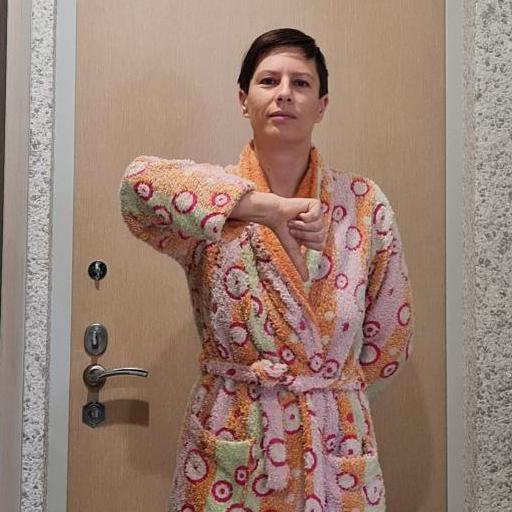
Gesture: dislike